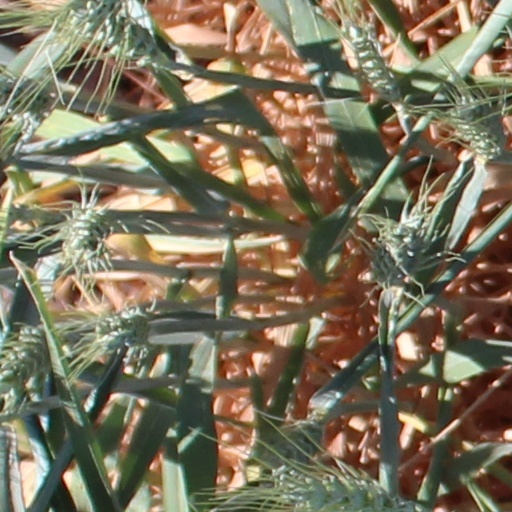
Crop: wheat